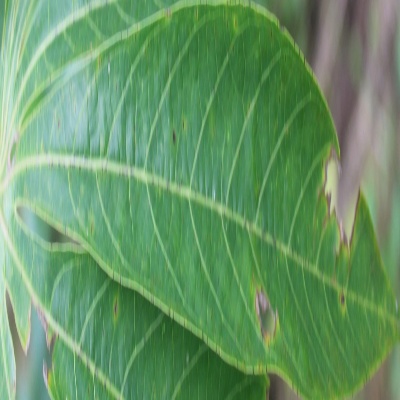
Crop: Cassava
Condition: brown spot